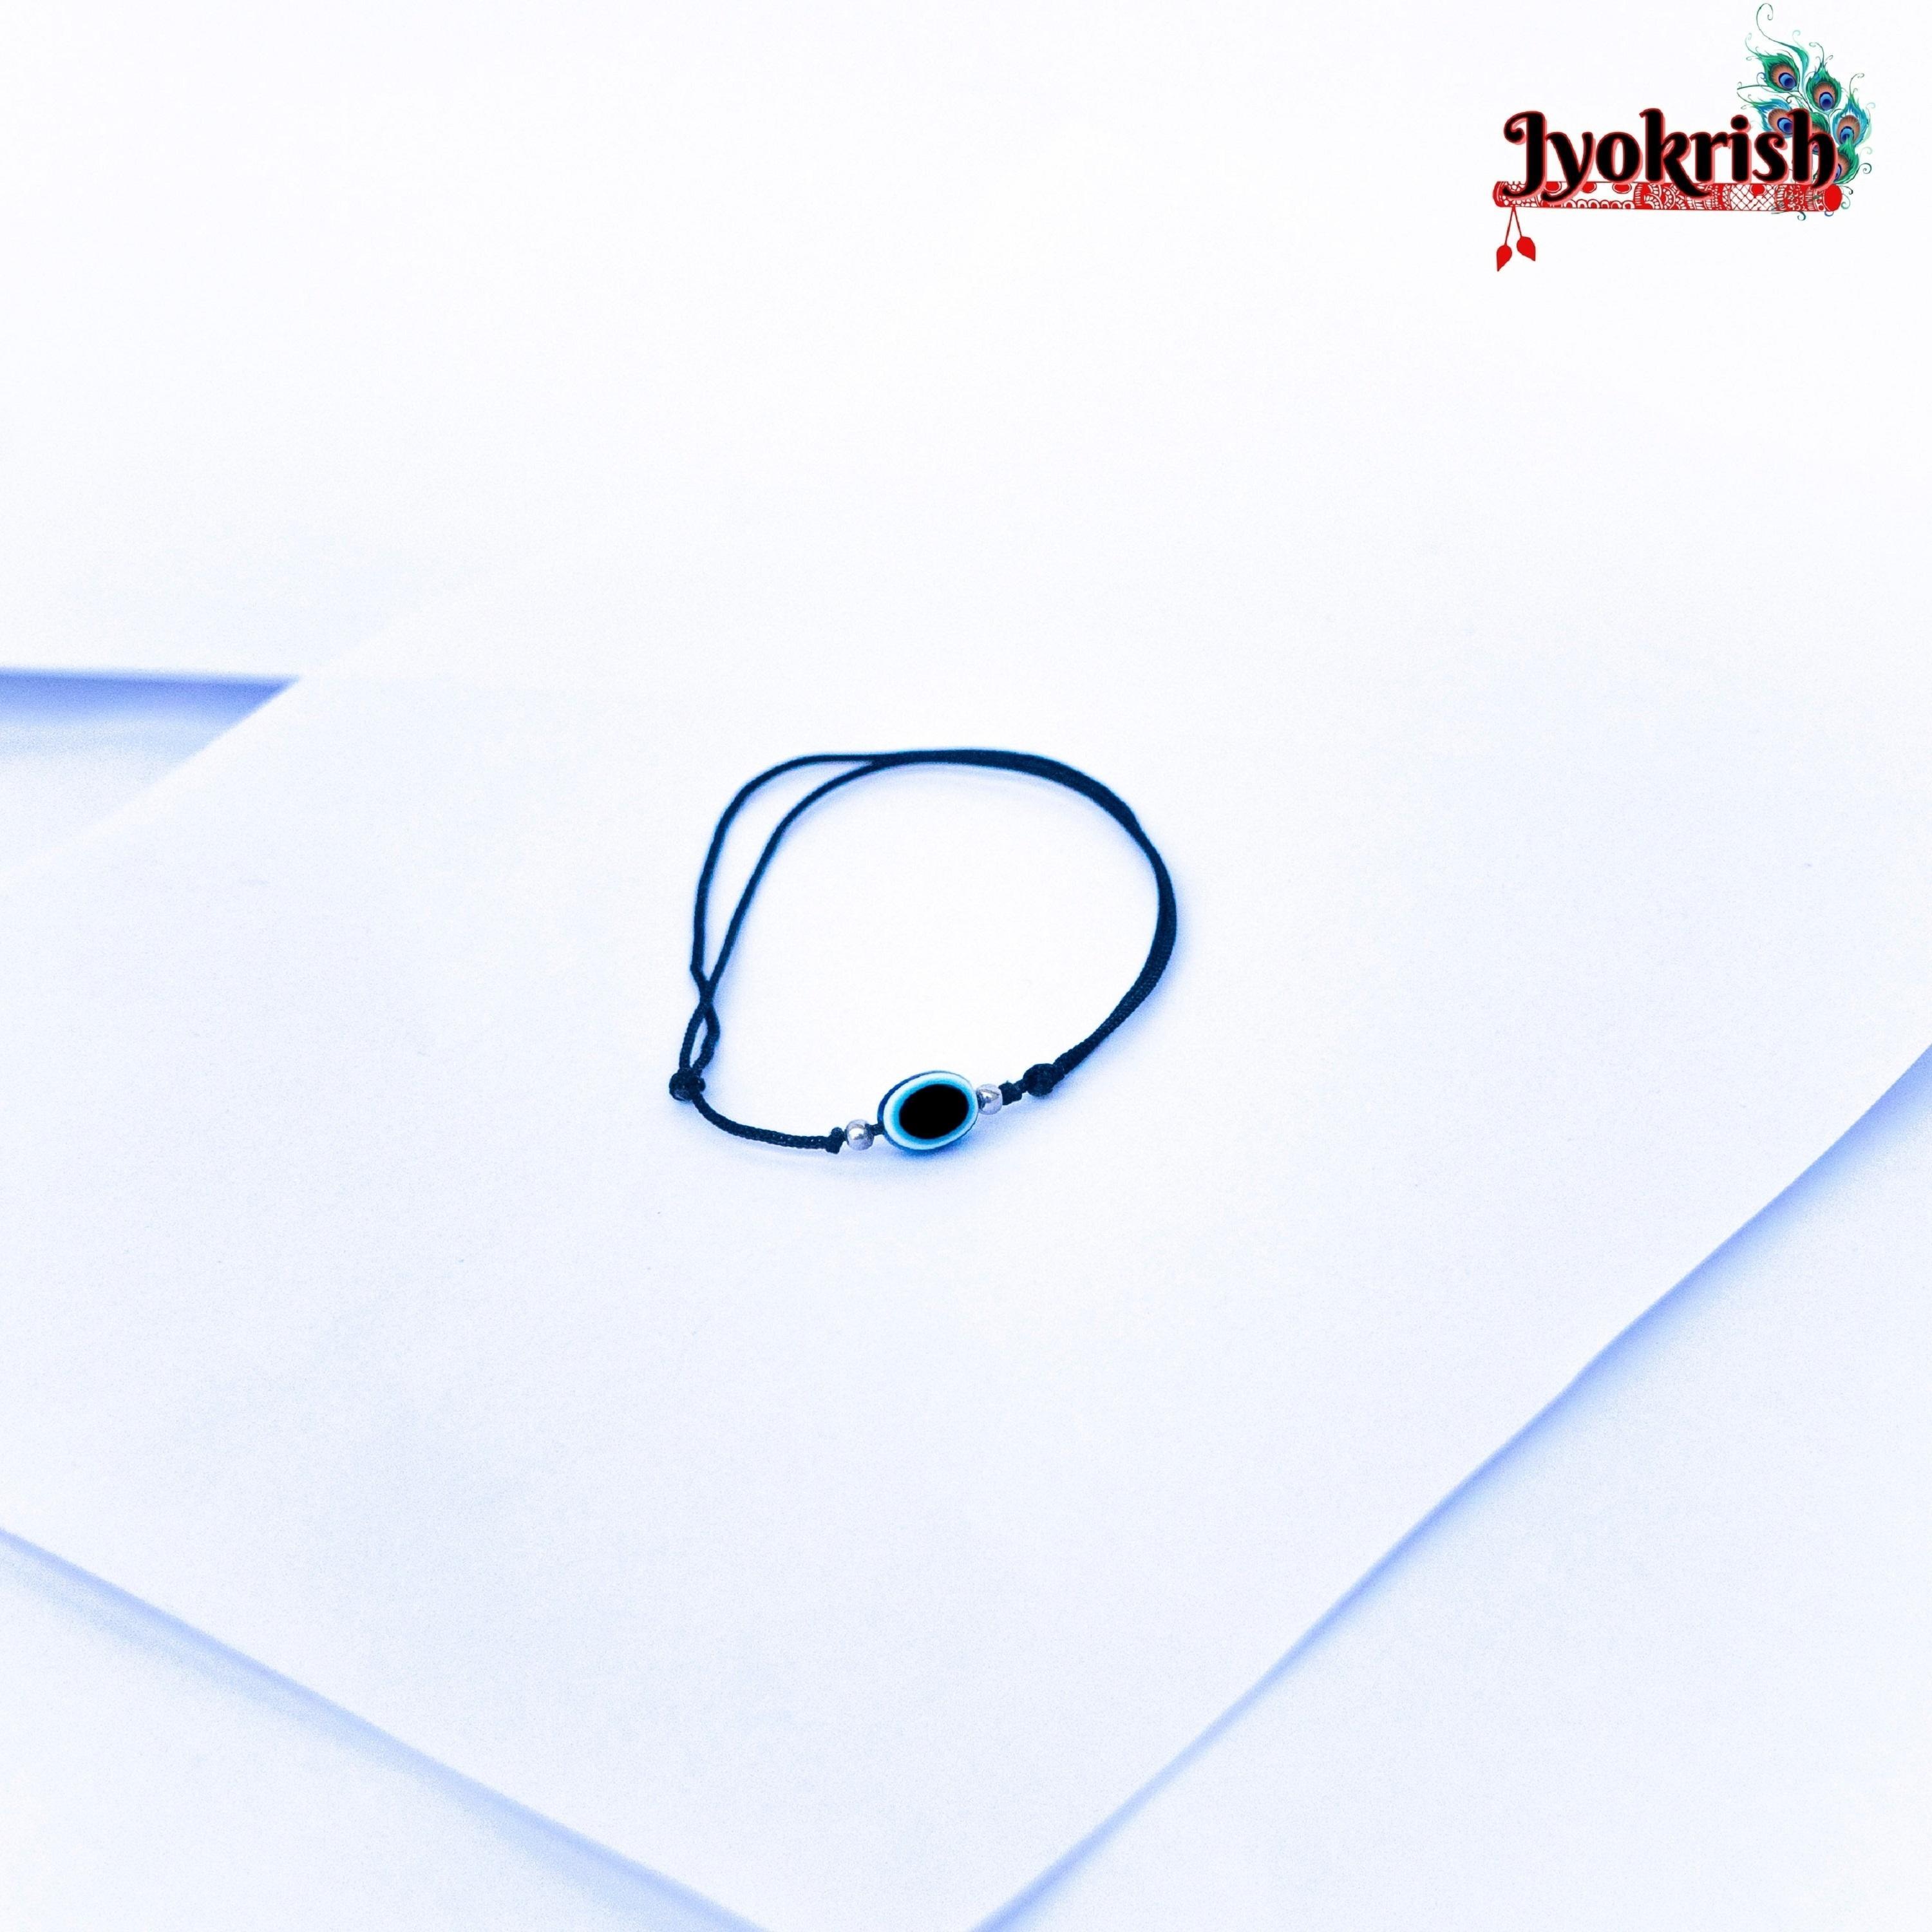
JYOKRISH Handmade Adjustable Black silk Thread blue evil eye twisted Anklet For Women | girls | Nazariya |Payal | Free Size |Single Leg| Lucky Protection .
Type: Anklet
Brand: JYOKRISH
Price: Rs. 199
Art Road Evil Eye big Size (10 mm) with Adjustable Black Cord Handmade Bracelet for Unisex Adult (Black) (Not for anklet)
Features: Adjustable,Washable,Imported Thread & Bead,Handmade,Quality Finishing,Easy to wear own self